Rudolph and Frosty's Christmas in July

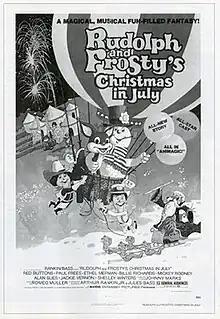
The original released advertisement poster for the film's theatrical release.

Rudolph and Frosty's Christmas in July (titled on-screen as Rudolph and Frosty: Christmas in July) is a 1979 American–Japanese Christmas/Independence Day film produced by Rankin/Bass Productions, featuring characters from the company's holiday specials "Rudolph the Red-Nosed Reindeer" (1964) and "Frosty the Snowman" (1969), among others. It was filmed in Japan using the company's trademark "Animagic" stop-motion animation style. The film was originally a theatrical film released on July 1, 1979, through Avco Embassy Pictures, where it ran for only 2–3 weeks and was considered a box-office flop. Later that year, on November 25, the film premiered on television in the US on ABC.